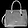
Label: Bag